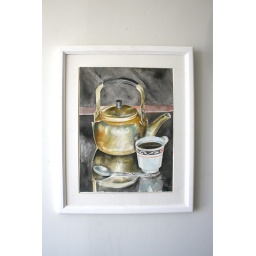
Tea pot , water color by adly